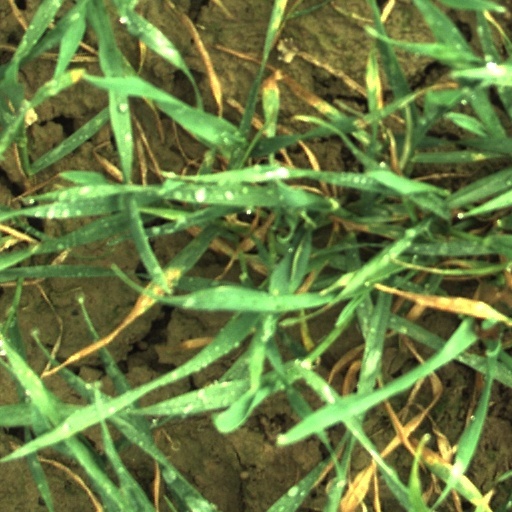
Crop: wheat